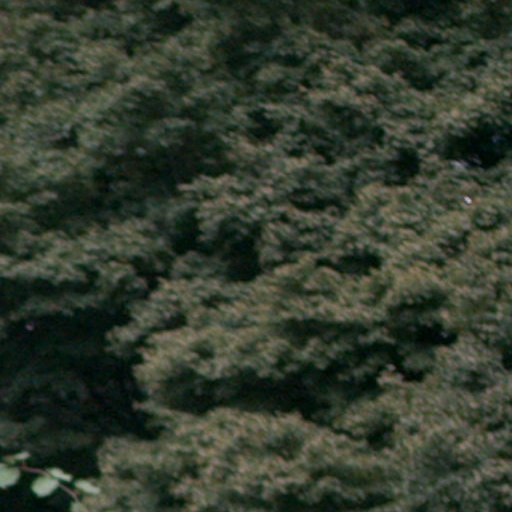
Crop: cassava